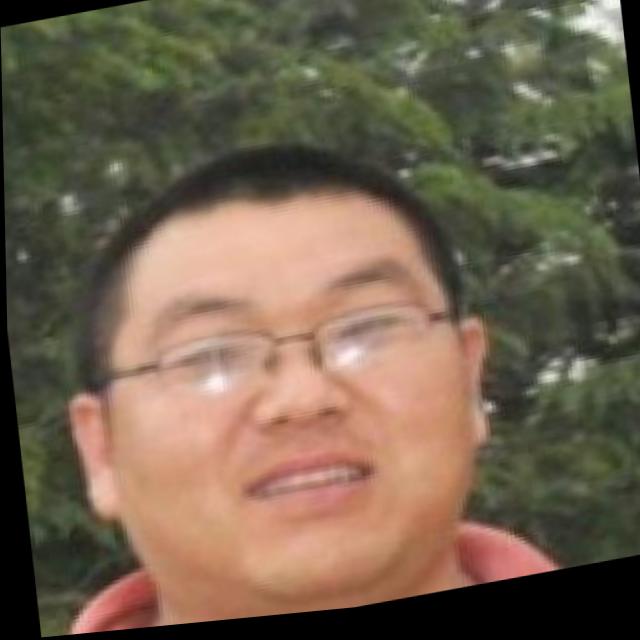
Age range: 21-44